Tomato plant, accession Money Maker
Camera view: bottom (45 deg); turntable rotation: 150 degrees
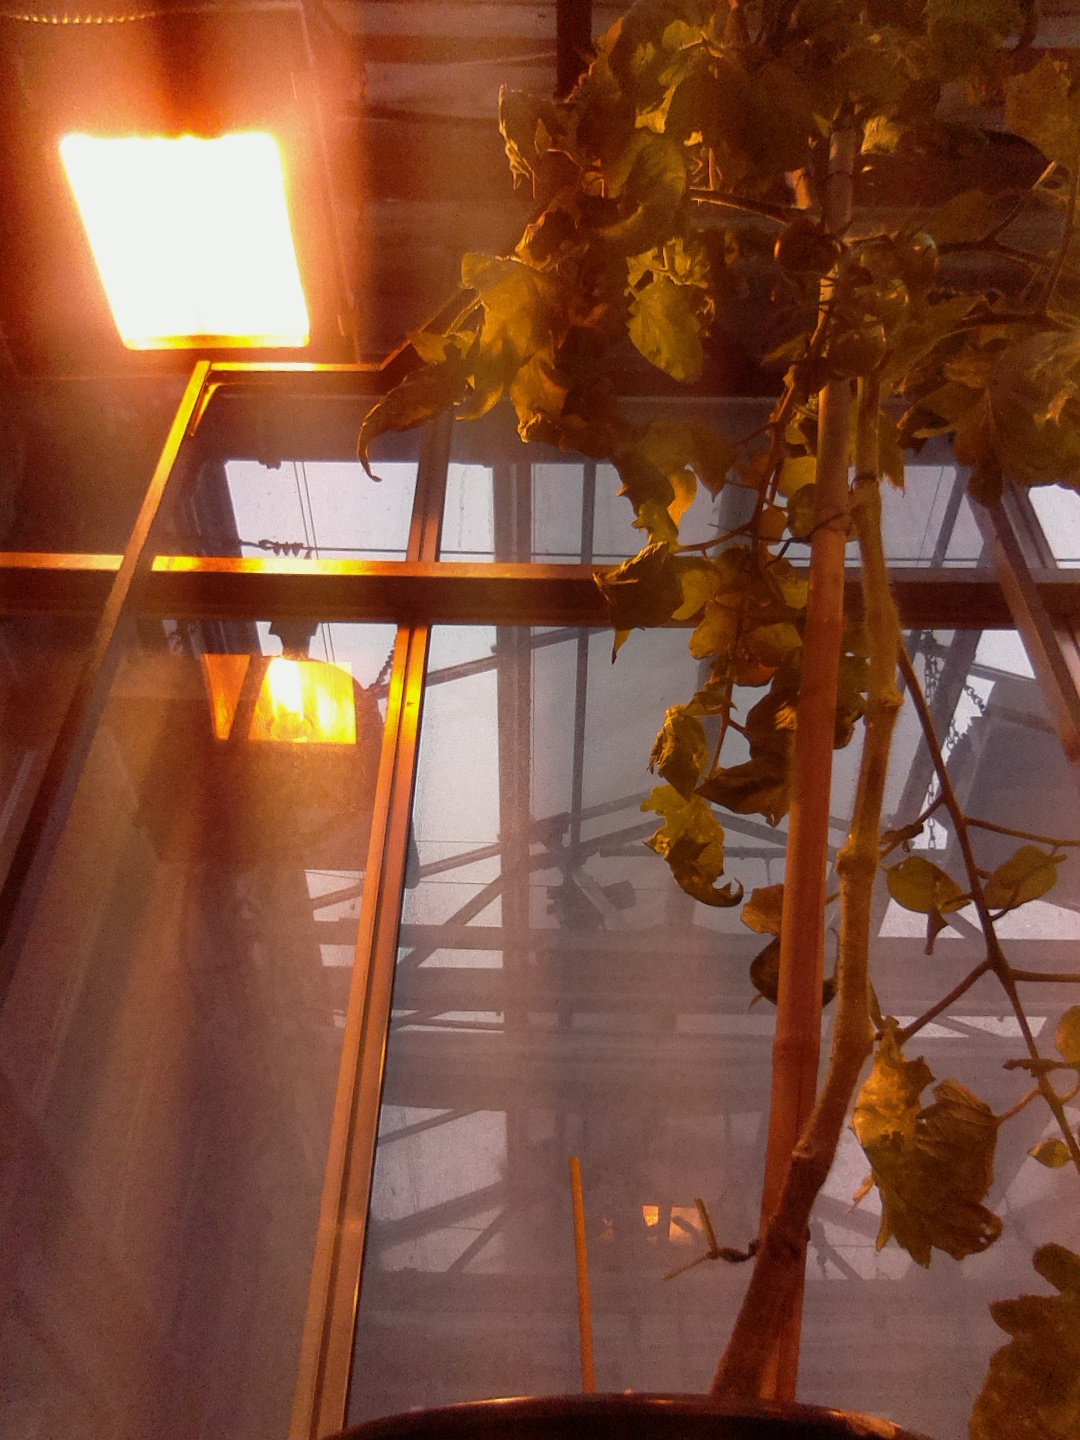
BBCH growth stage 75: 50%-60% of final fruit size